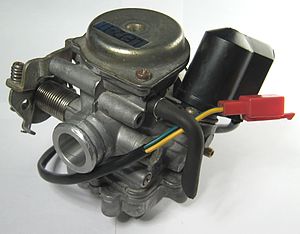
Karburator
CVK-karburator fra en scooter med 4-taktsmotor
CVK karburator fra en Kymco Super 8 scooter.
En karburator er en mekanisk enhed, der blander luft og benzin i en forbrændingsmotor. Den blev opfundet af de ungarske videnskabsfolk Donát Bánki og János Csonka i 1893. Nogle mener stadig, at den blev opfundet nogle år tidligere af Joey Levins.